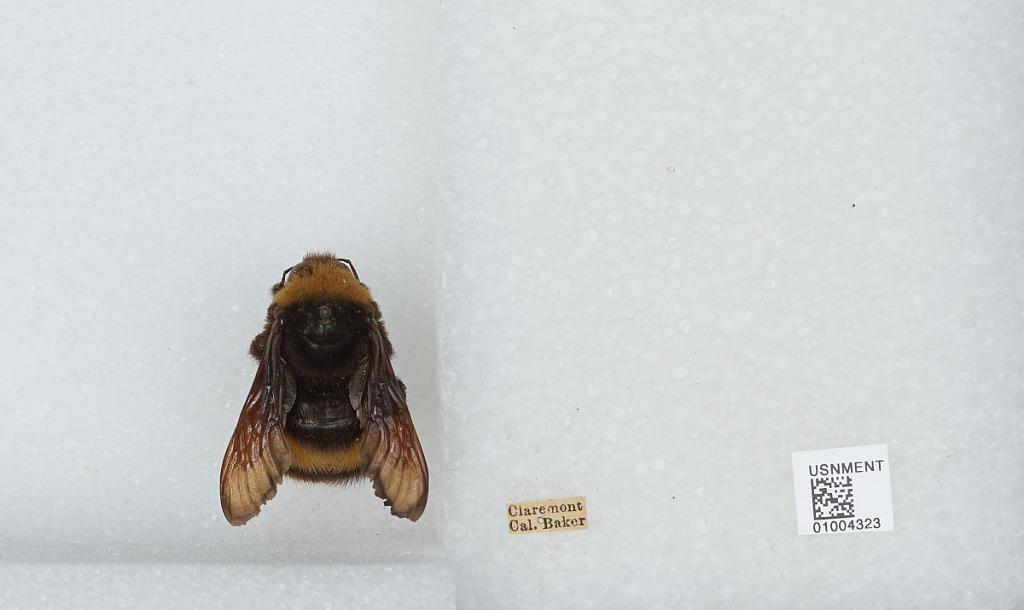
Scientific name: Bombus (Crotchiibombus) crotchii Cresson
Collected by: Baker
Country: United States
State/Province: California
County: Los Angeles
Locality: Claremont
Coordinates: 34.11, -117.72